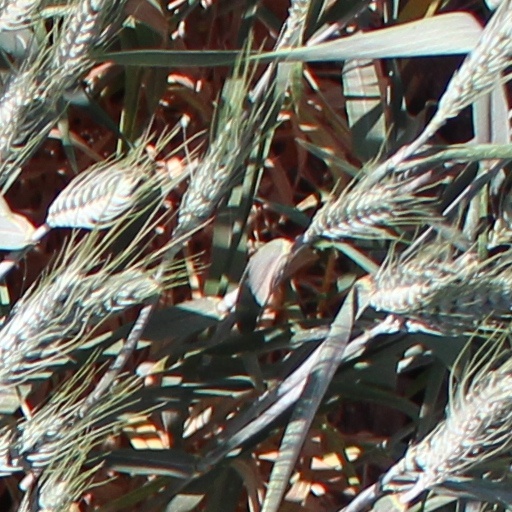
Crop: wheat